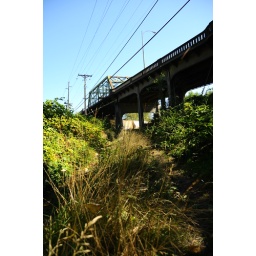
Across the river and under the bridge